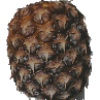
Label: pineapple